Pablo Fanque

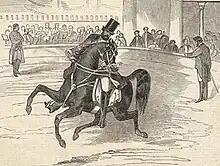

Based on the 1810 birth year, the young William Darby was apprenticed at age 11 to circus proprietor William Batty and made his first known appearance in a sawdust ring in Norwich on 26 December 1821, as "Young Darby." His acts included equestrian stunts and rope walking. Thomas Frost, in "Circus Life and Circus Celebrities," wrote, "We find Batty in 1836 at Nottingham, with a company which included Pablo Fanque, a negro rope-dancer, whose real name was William Darby ..." Once established as a young adult, William Darby changed his professional name to Pablo Fanque. It appears that Fanque or his contemporaries often considered "Pablo" to be his surname.